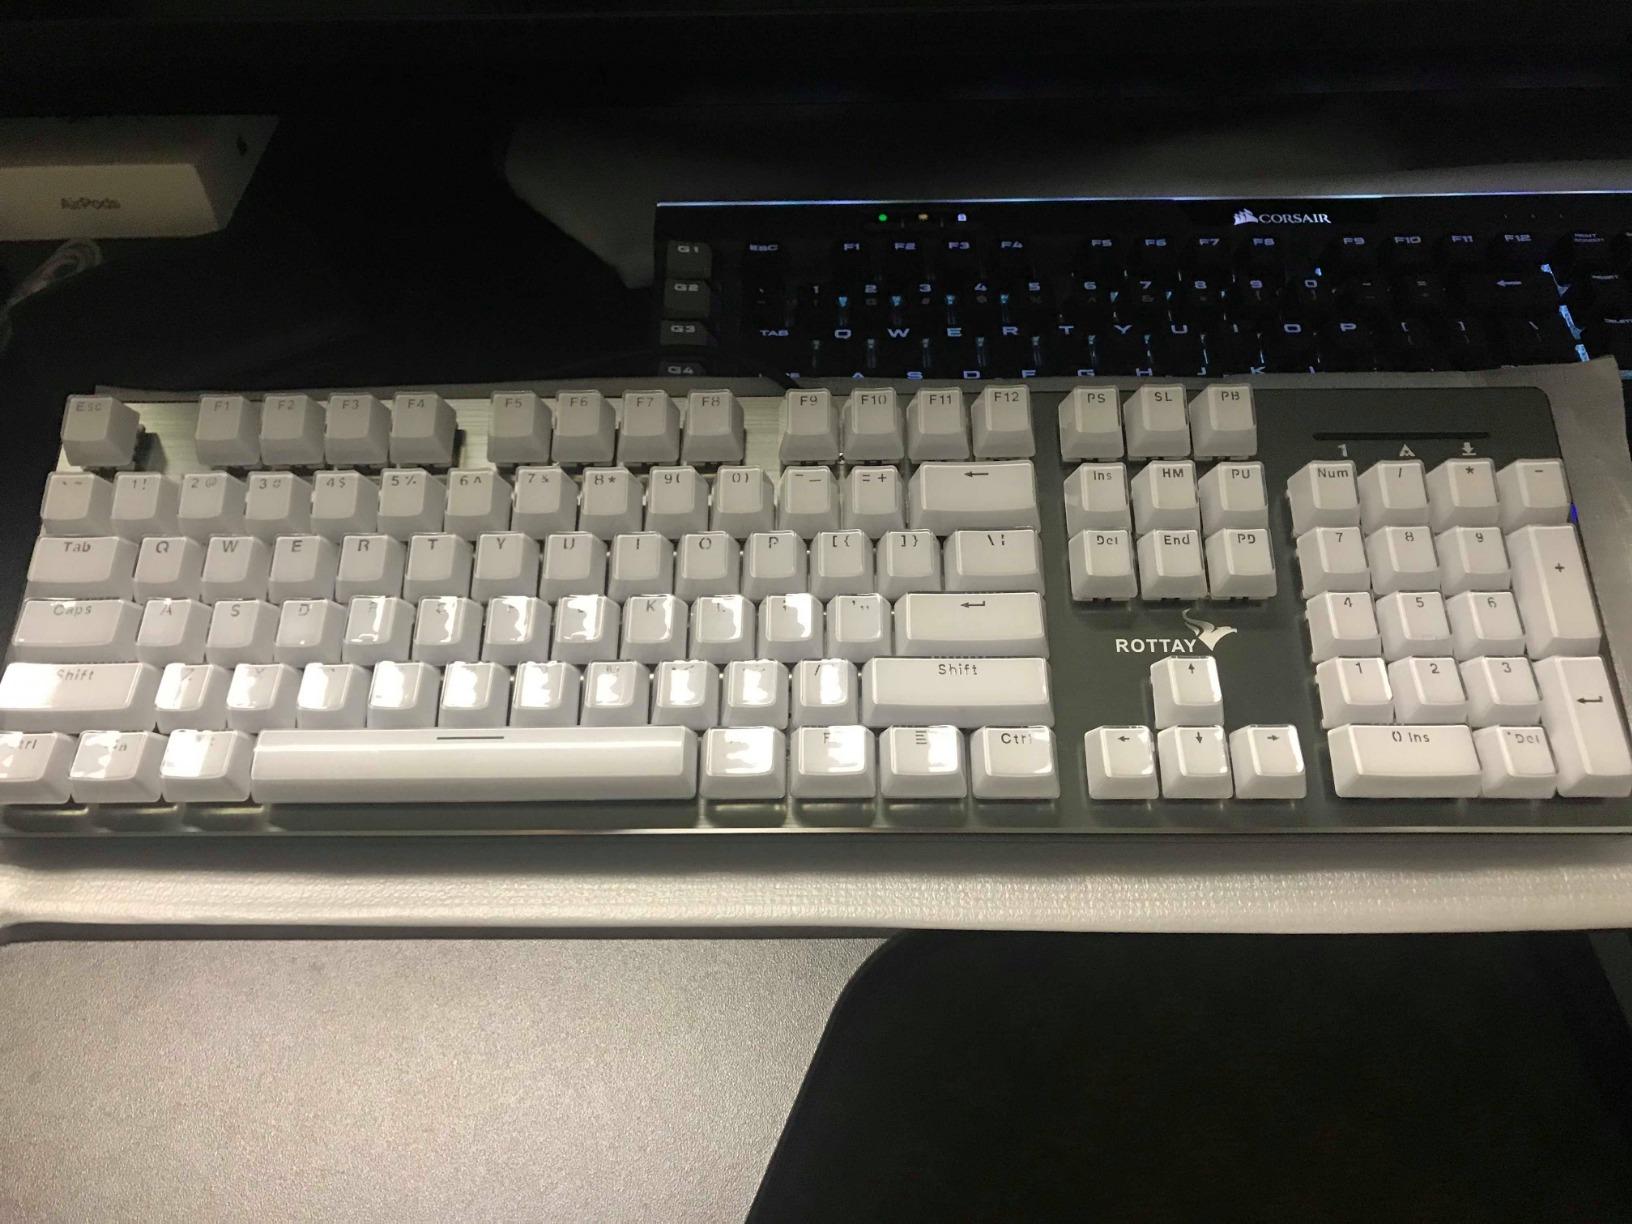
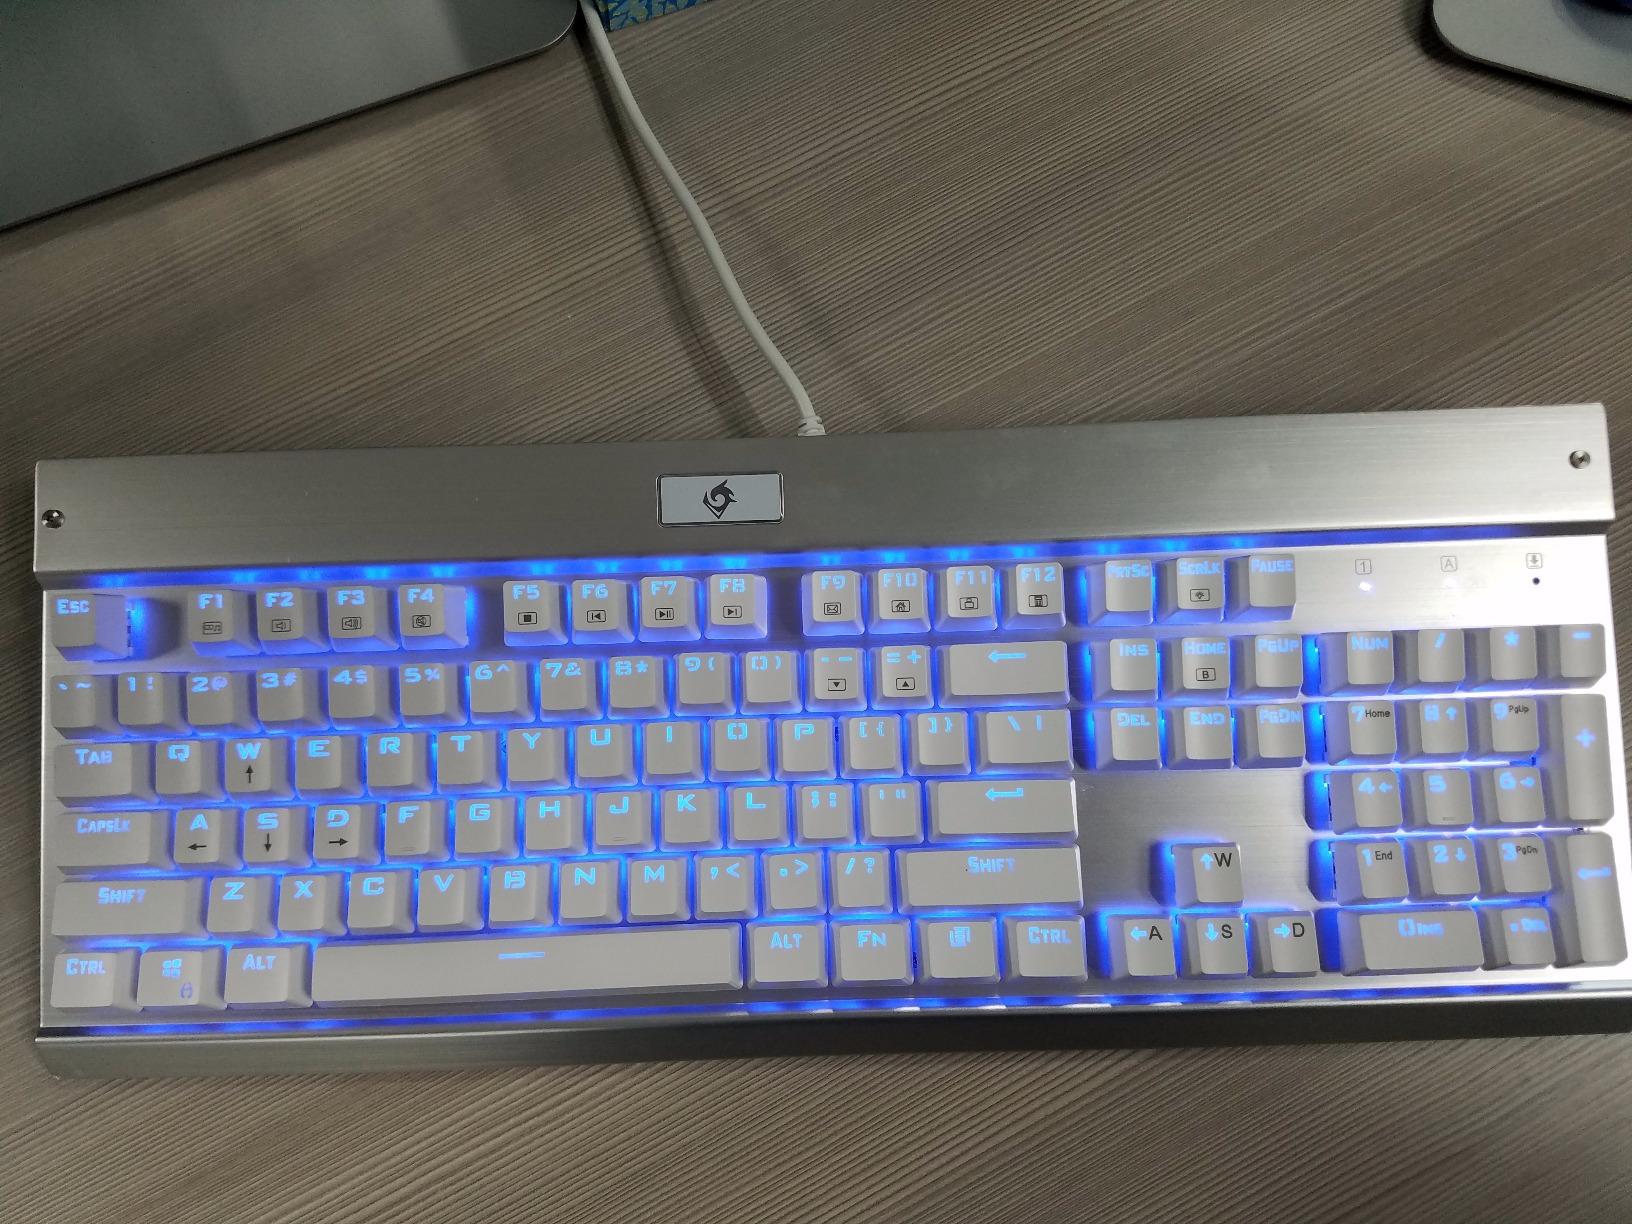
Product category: keyboard
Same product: no